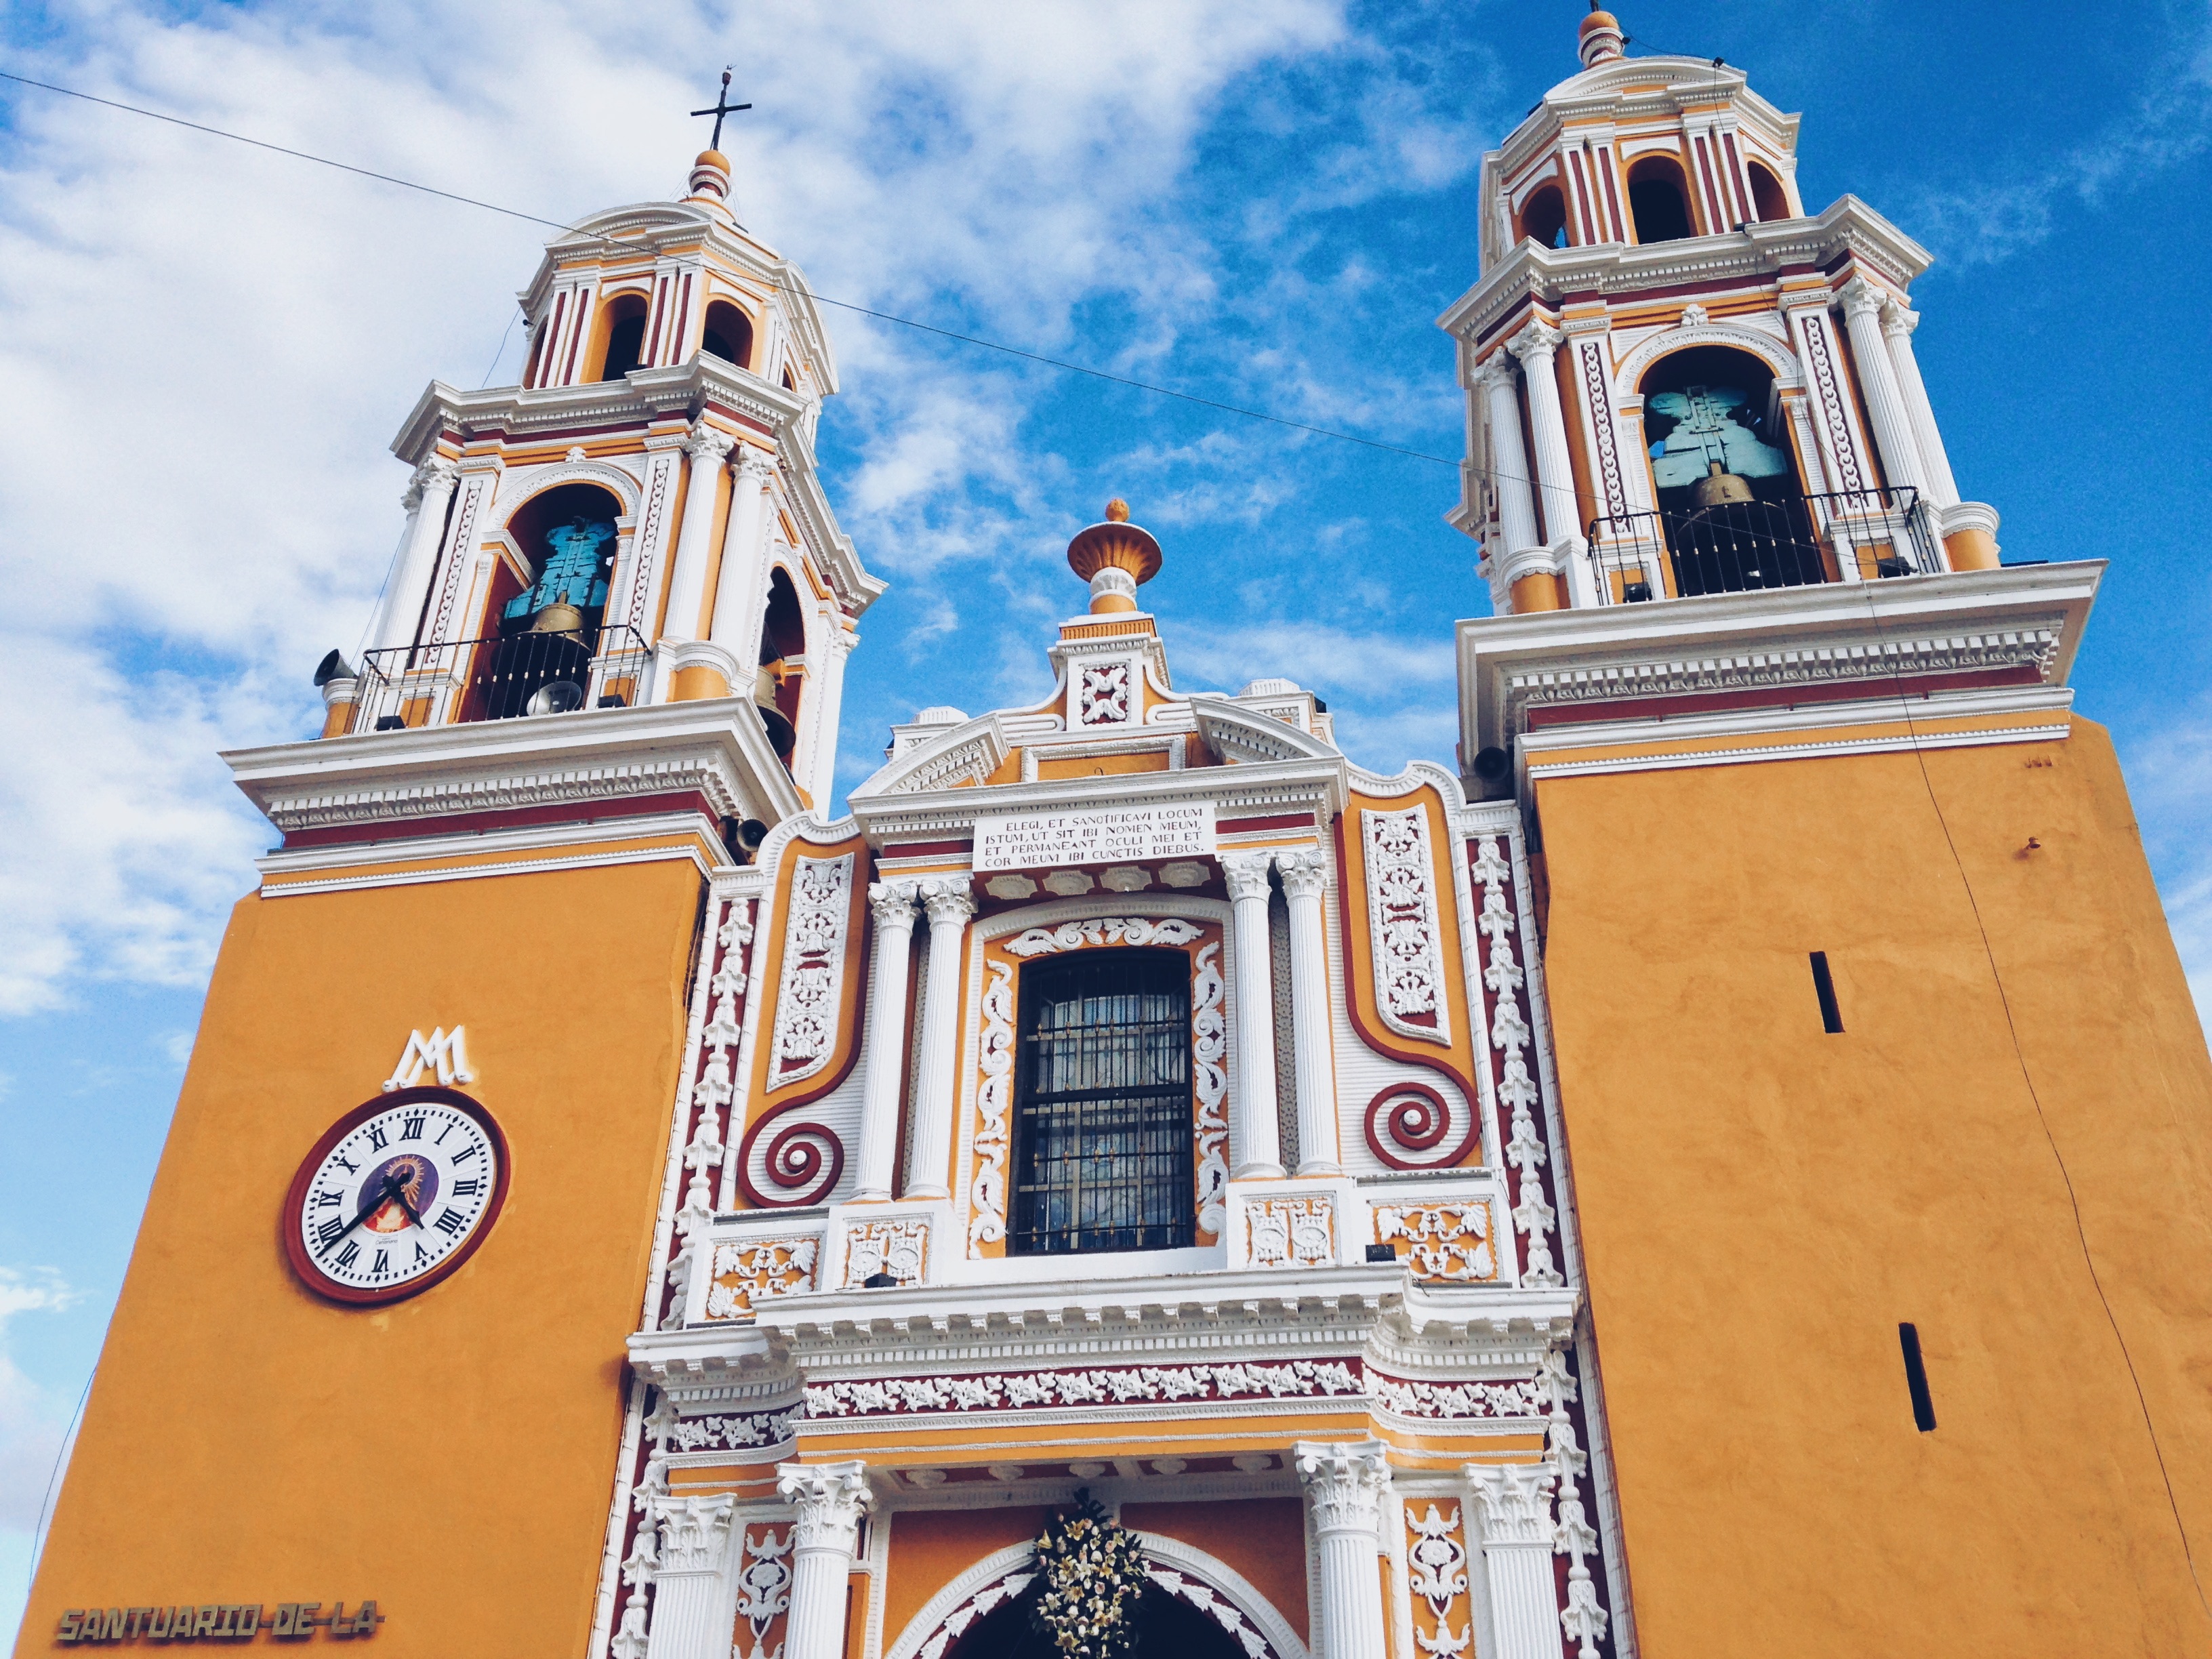
building, tower, landmark, facade, church, cathedral, tourism, place of worship, clock tower, bell tower, basilica, dome, ancient history